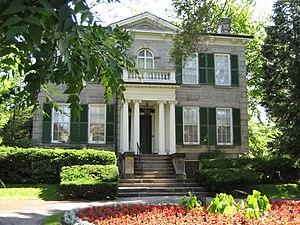
Whitehern est une maison de style néoclassique située à Hamilton en Ontario. Construite vers 1850, elle sert maintenant de maison-musée.
Voici la liste des lieux historiques nationaux du Canada situé en Ontario. En mai 2012, on compte 263 lieux historiques nationaux en Ontario, dont 37 sont administrés par Parcs Canada. À ce nombre, il faut ajouter aussi cinq sites qui ont perdu leur désignation. Pour les villes de Toronto, Ottawa et Kingston voir :